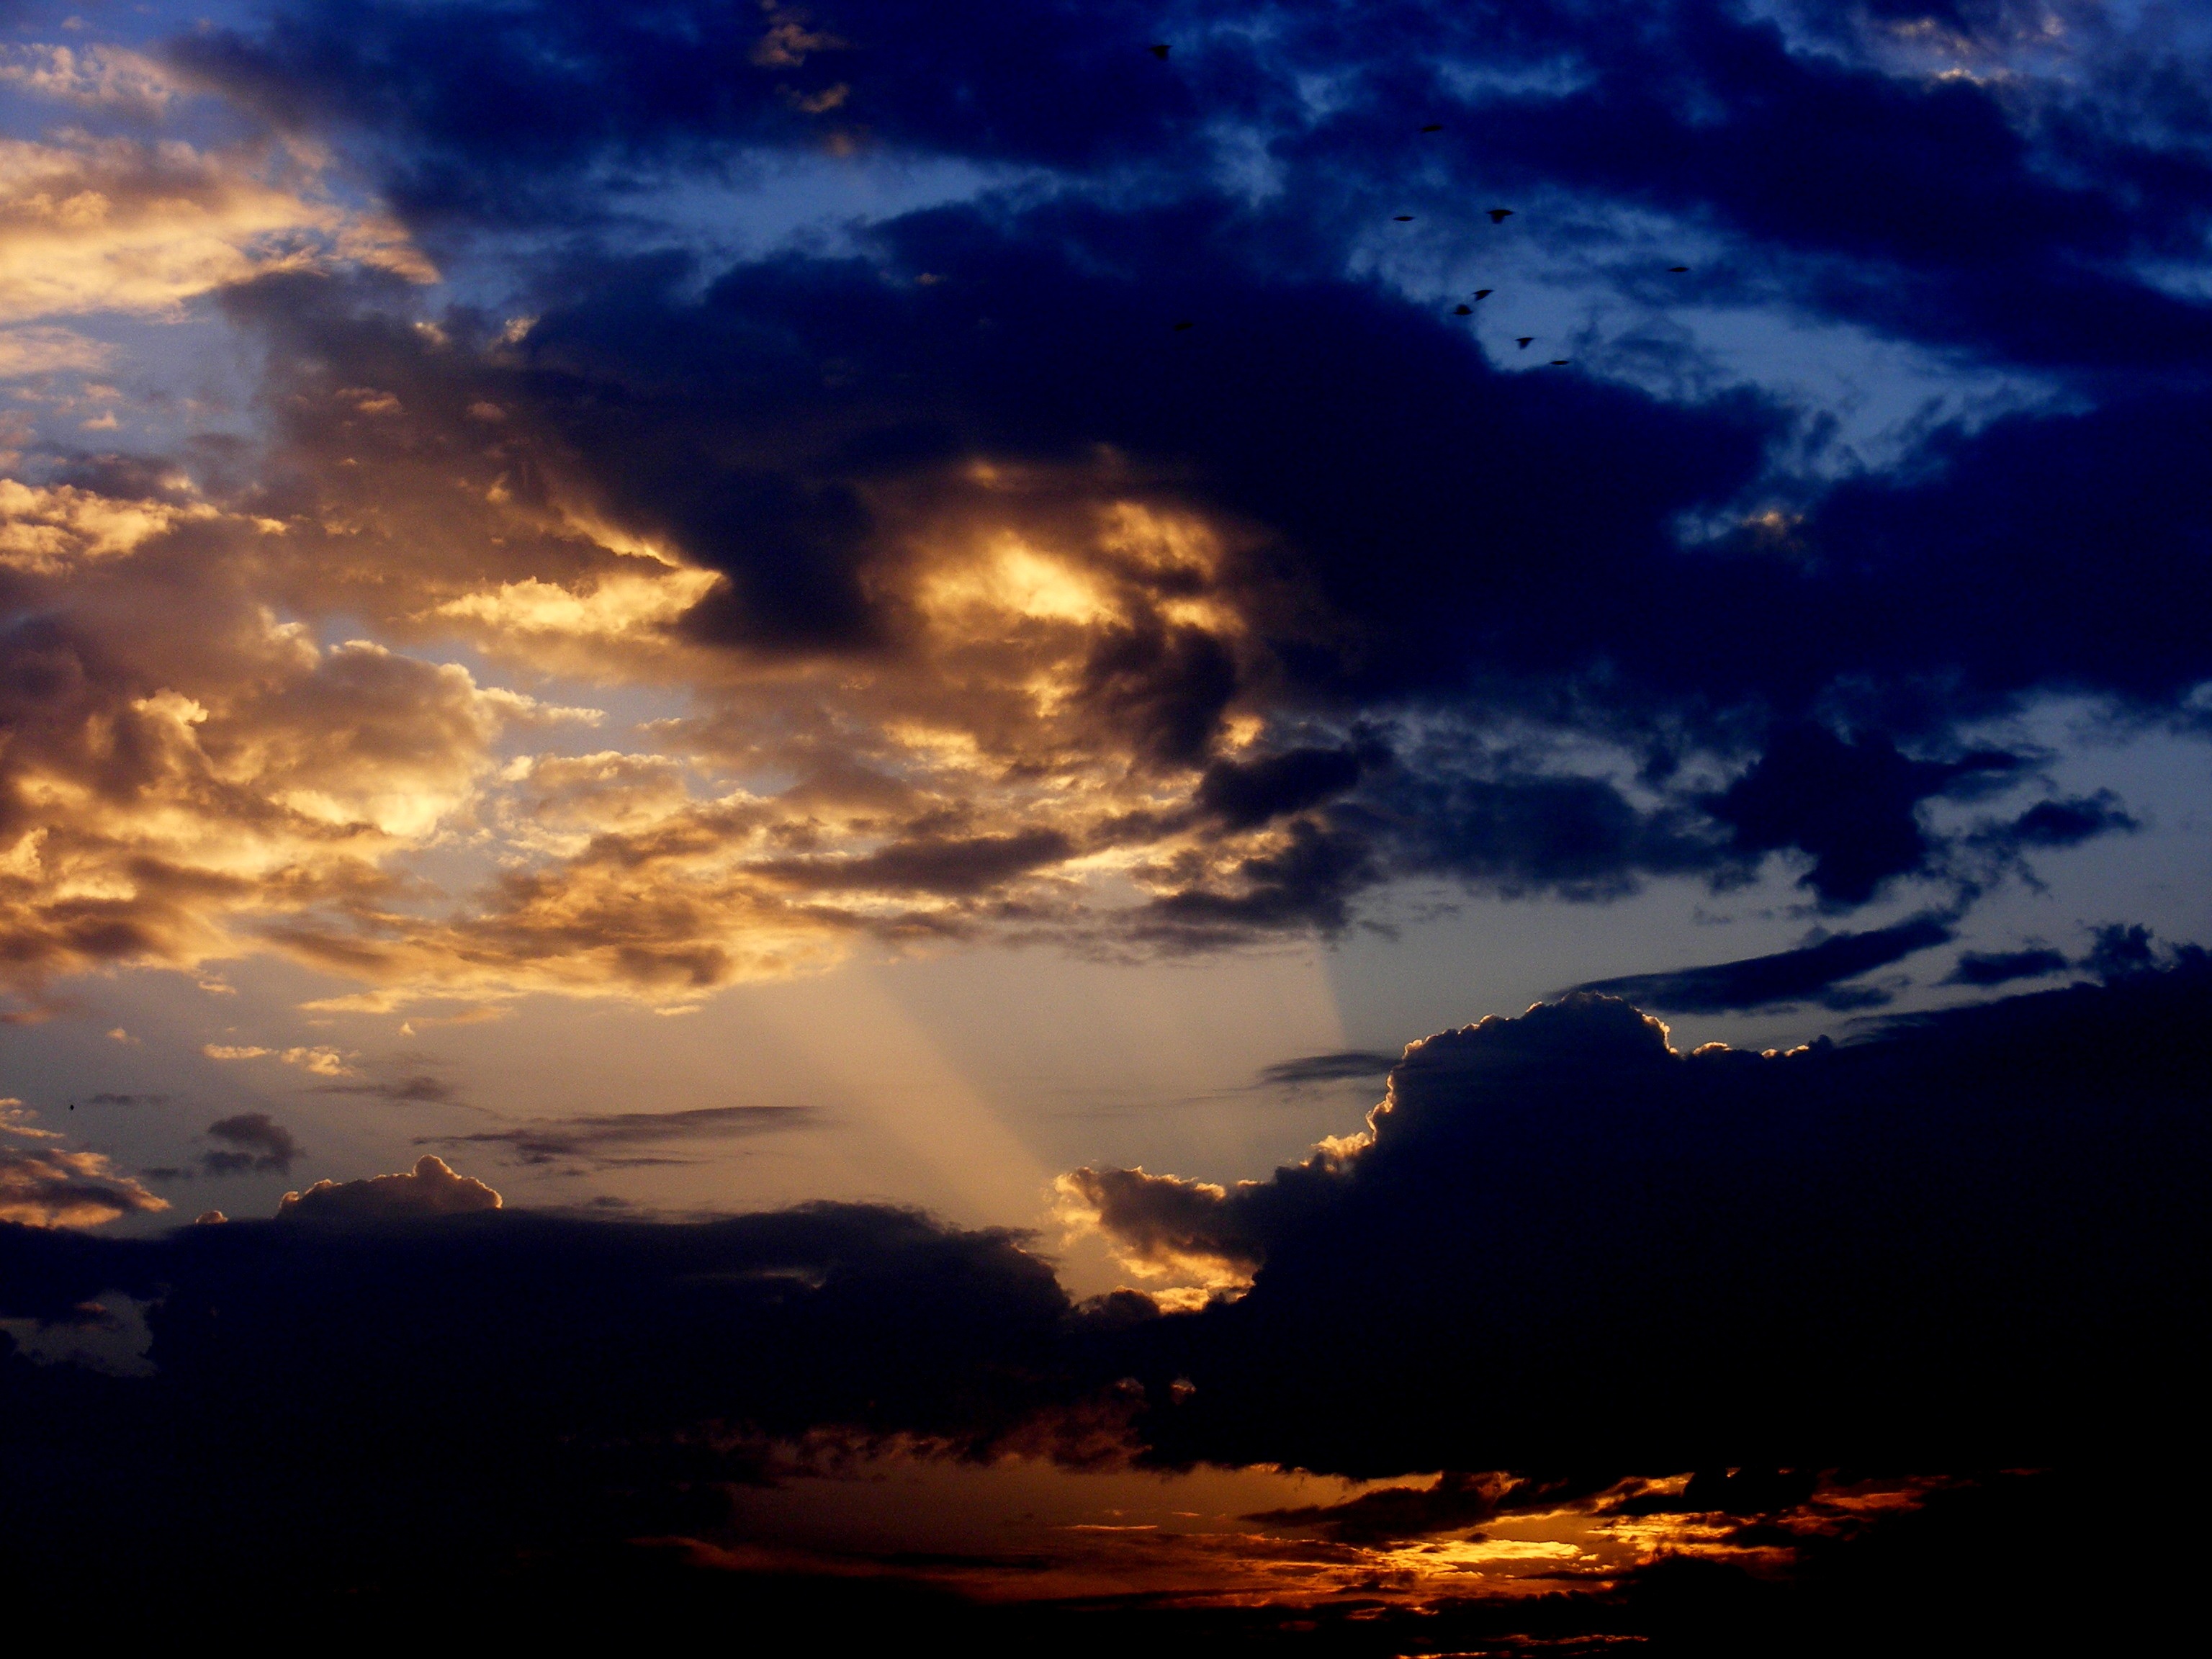
horizon, cloud, sky, sun, sunrise, sunset, sunlight, morning, dawn, atmosphere, dusk, evening, twilight, red, cumulus, blue, east, afterglow, meteorological phenomenon, red sky at morning